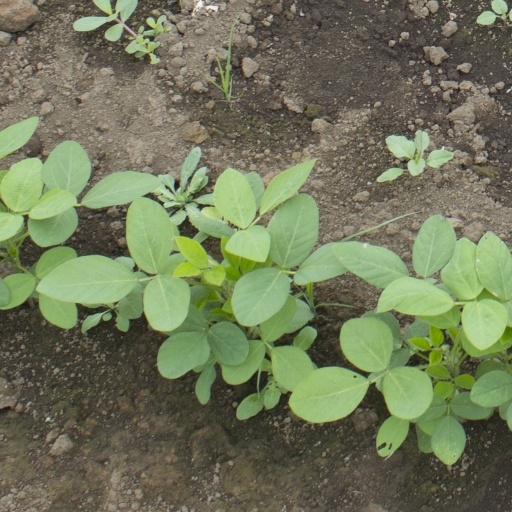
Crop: soybean